Street furniture in Barcelona

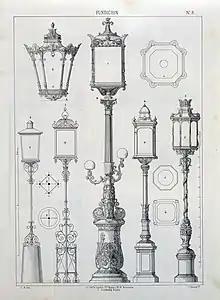
Models of street light, from the Album enciclopédico-pintoresco de los industriales (1857), by Lluís Rigalt.

However, it was in the 19th century when street furniture became an integral part of any urban planning process in the city and became the object of design and special planning for its construction according to pre-established needs and a predetermined location. This was especially helped by factors such as the new industrial manufacturing processes that emerged at that time and the use of materials such as iron, which allowed mass production and resulted in greater strength and durability.